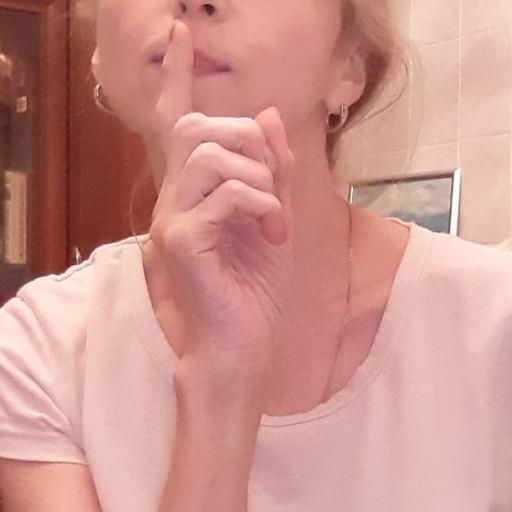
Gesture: mute